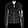
Label: Coat